Mashrafe Mortaza

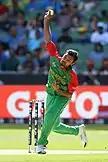

Mashrafe declined to play in the Test series to avoid aggravating his knee injury, but played only the first out of the three ODIs against England before withdrawing from Bangladesh's squad as he was about to be dropped. Bangladesh lost the one match Mashrafe played in, and the captain criticised his bowling. Shakib Al Hasan said "The way Mashrafe bowled before his injury, that Mashrafe we might have missed tonight. But the way he bowled in the last match and the practice match, not really. He needs some time to get back to full confidence and rhythm. He needs to play some games and get match-fit again."